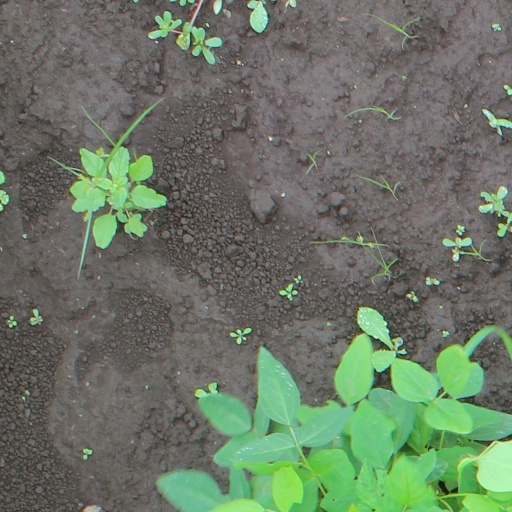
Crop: soybean